Elizabeth Cromwell

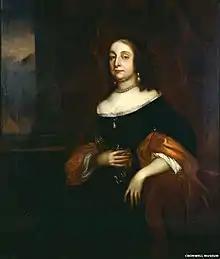
Portrait of Elizabeth Cromwell painted by Robert Walker

Elizabeth Cromwell (née Bourchier; 1598 –1665) was the wife of Oliver Cromwell, Lord Protector of the Commonwealth of England, Scotland and Ireland, and the mother of Richard Cromwell, the second Lord Protector.